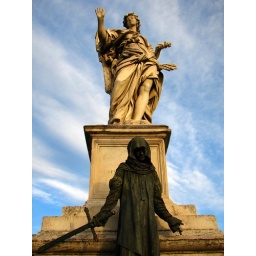
Statue and a very motionless person in dirty old clothes out the front of Castel Sant' Angelo